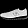
Label: Sneaker